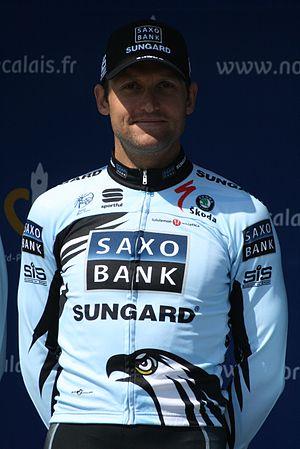
Présentation des coureurs au départ de la première étape Luke Roberts
Luke Roberts, né le 25 janvier 1977 à Adélaïde, est un coureur cycliste australien. Il fait ses débuts professionnels dans l'équipe Team ComNet en 2002. En 2005, il rejoint l'équipe CSC. Il est actuellement directeur sportif de l'équipe Sunweb.
La saison 2011 de l'équipe cycliste Saxo Bank-Sungard est la onzième de l'équipe. Elle débute en janvier sur le Tour Down Under et se termine en octobre sur la Japan Cup.